Nematode infection in dogs

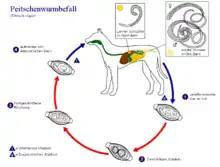
Life cycle of "T. vulpis"

The most common whipworm of the dog is "Trichuris vulpis". It is 4–8 cm long, has a long thin front end and a thickened rear end. The eggs are lemon-shaped, 80×40 μm in size, brownish, thick-shelled, and have thickening at the poles ("pole pads"). They are unfurled when the eggs are laid. Infection occurs by ingestion of eggs embryonating (containing a larva) in the external environment. The prepatency is relatively long, 9–10 weeks. "T. vulpis" parasitizes in the appendix and colon.